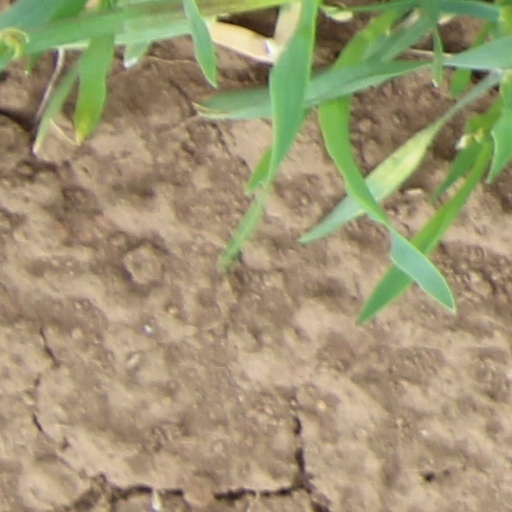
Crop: wheat